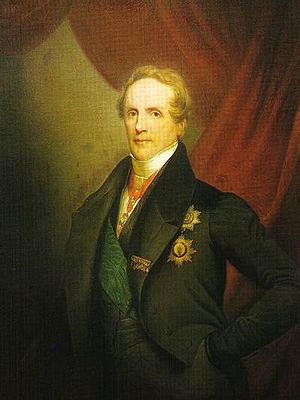
Frederik August 2. af Sachsen
Frederik August 2. af Sachsen, fulde navn: Friedrich August Albert Maria Clemens Joseph Vincenz Aloys Nepomuk Johann Baptista Nikolaus Raphael Peter Xaver Franz de Paula Venantius Felix von Sachsen født 18. maj 1797 i Weißensee i Thüringen, død 9. august 1854 i Karrösten i Tyrol, var medkonge af Sachsen fra 1830 og enekonge fra 1836 til 1854.